Describe the emotion expressed in this image:  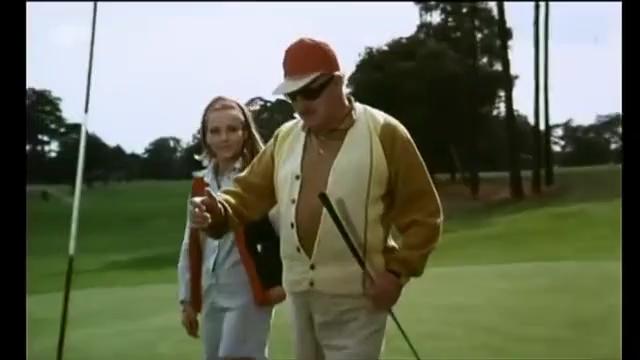
This person displays Fear, valence and arousal with low intensity.